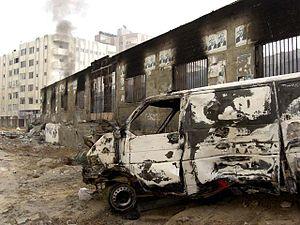
La guerre de Gaza est une opération militaire israélienne dans la bande de Gaza, qui débuta le samedi 27 décembre 2008 à 11 h 30 du matin UTC+2 en riposte à des attaques du Hamas, caractérisée d'abord par des raids aériens elle est suivie par une offensive terrestre lancée le 3 janvier 2009 vers 19 heures 30. L'objectif déclaré de l'armée israélienne est de mettre fin aux tirs de roquettes Qassam du Hamas lancés depuis la bande de Gaza sur les populations israéliennes, en particulier sur la ville voisine de Sderot, et à son réapprovisionnement en armement, en s'en prenant aux militants du Hamas et en détruisant des infrastructures qu'il utilise, en particulier les centaines de tunnels creusés sous la frontière entre la bande de Gaza et le Sinaï égyptien.